Osteoderm

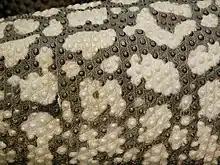
Closeup of a helodermatid's skin, revealing the osteoderms

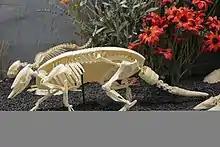
Armadillo skeleton, with shell made of osteoderms (displayed at the Museum of Osteology)

Osteoderms are bony deposits forming scales, plates, or other structures based in the dermis. Osteoderms are found in many groups of extant and extinct reptiles and amphibians, including lizards, crocodilians, frogs, temnospondyls (extinct amphibians), various groups of dinosaurs (most notably ankylosaurs and stegosaurians), phytosaurs, aetosaurs, placodonts, and hupehsuchians (marine reptiles with possible ichthyosaur affinities).